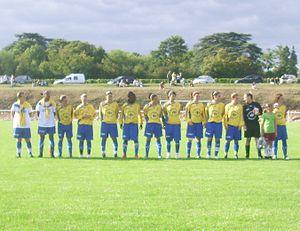
Juvisy contre Nord Allier Yzeure en match amical à Mercurey (71)
Le Football féminin Yzeure Allier Auvergne est un club de football féminin français basé à Yzeure et fondé en 1999.